Razadarit

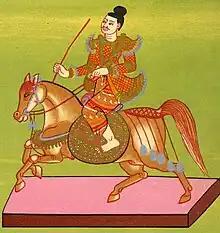
Minye Kyawswa represented as the Min Kyawzwa "nat"

The decision was not made lightly. Razadarit and his advisers concluded that they should attack while Ava still had its hands full in the north, rather than wait for the full force of Ava to come down. Their target was Arakan. They believed that the Ava-installed king Anawrahta, who was married to Minkhaung's daughter Saw Pyei Chantha, had no real support while they had a legitimate claimant. A Hanthawaddy army easily took Launggyet in March/April 1408, and brought back Anawrahta and Pyei Chantha as captives. Razadarit had Anawrahta executed, and raised Pyei Chantha as his queen.